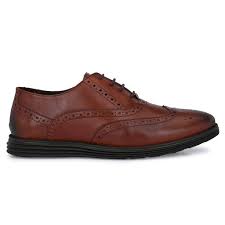
Label: Brogue